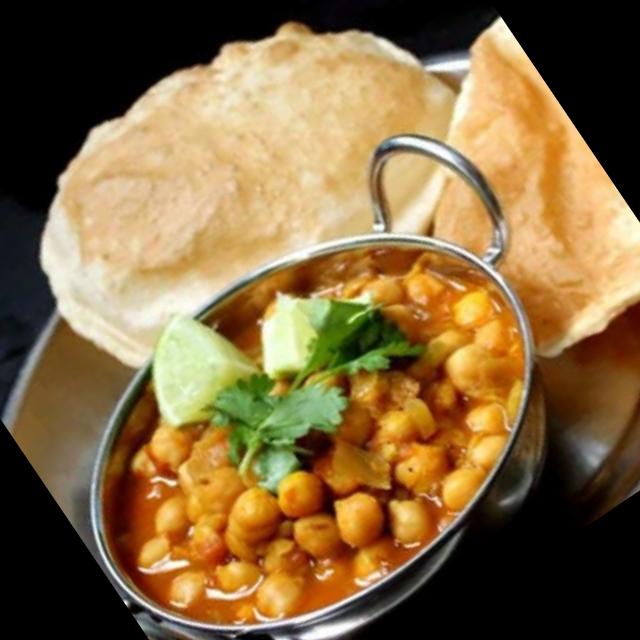
Dish: chole_bhature